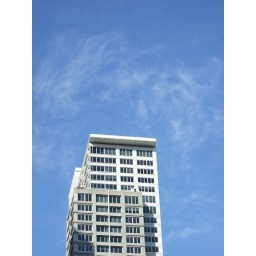
home under galaxy of clouds